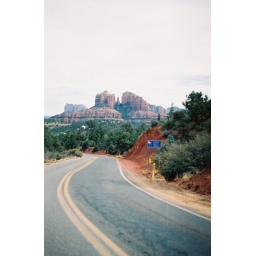
red rocks around Sedona